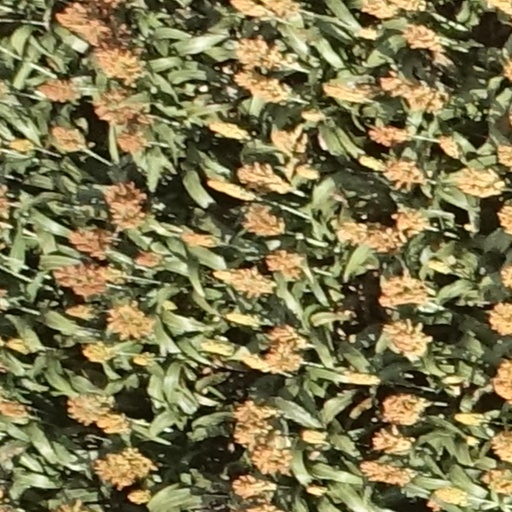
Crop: sorghum